History of Italian citizenship

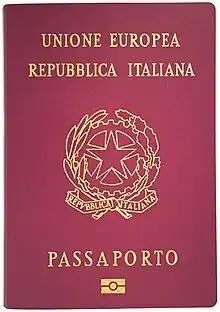
Italian passport

This article deals primarily with the nature of Italian citizenship from the time of unification to the present. It is concerned with the civil, political, and social rights and obligations of Italian nationals and addresses how these rights and obligations have been changed or manipulated throughout the last two centuries.